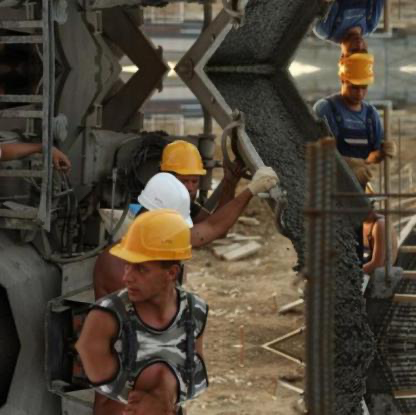
Objects in the image:
label: helmet
label: helmet
label: helmet
label: helmet
label: helmet
label: helmet